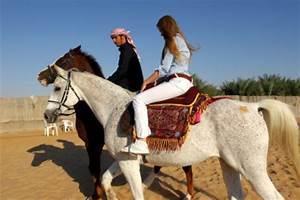
horse